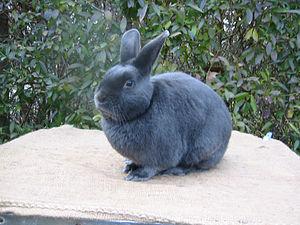
La basse-cour est un élevage, non industriel et de petite taille, de petits animaux domestiques ou sauvages destinés ou non à la consommation. On parle aussi de basse-cour d'élevage, basse-cour de ferme, basse-cour paysanne, basse-cour campagnarde, basse-cour familiale.